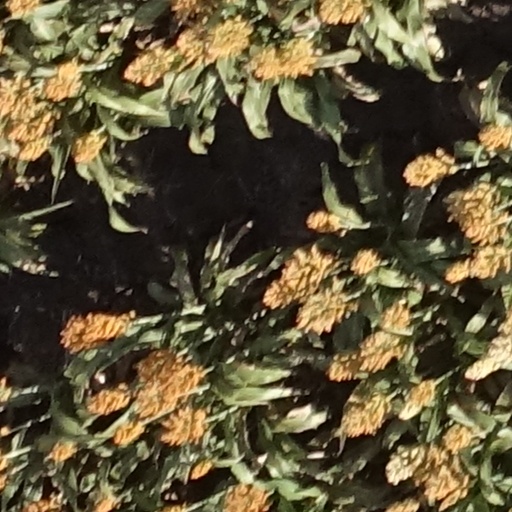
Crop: sorghum